Vedi Nowadina Lamai

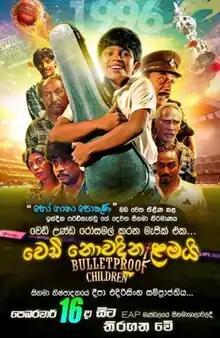
promotional poster

Vedi Nowadina Lamai is a 2023 Sri Lankan Sinhala black comedy, musical thriller film directed by Indika Ferdinando and produced by Deepa Edirisinghe for Deep Motion Pictures as an EAP Film. It has ensemble cast of Kalana Gunasekara, Anasuya Subasinghe, Jayalath Manoratne, Hemasiri Liyanage, Dayadewa Edirisinghe, Mahendra Perera, Anula Bulathsinhala and Ashan Dias It is the last film acted by late dramatist Jayalath Manoratne.